Randal O'Toole

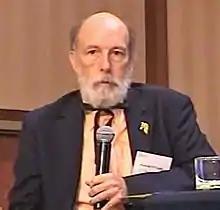
O'Toole speaks at the Sensible Land-Use Coalition in Minneapolis in 2014

Randal O'Toole (born 1952) is an American public policy analyst. The majority of O'Toole's work has focused on public lands, land-use regulation, and transportation, particularly light rail. He frequently criticizes proposals for passenger rail systems.